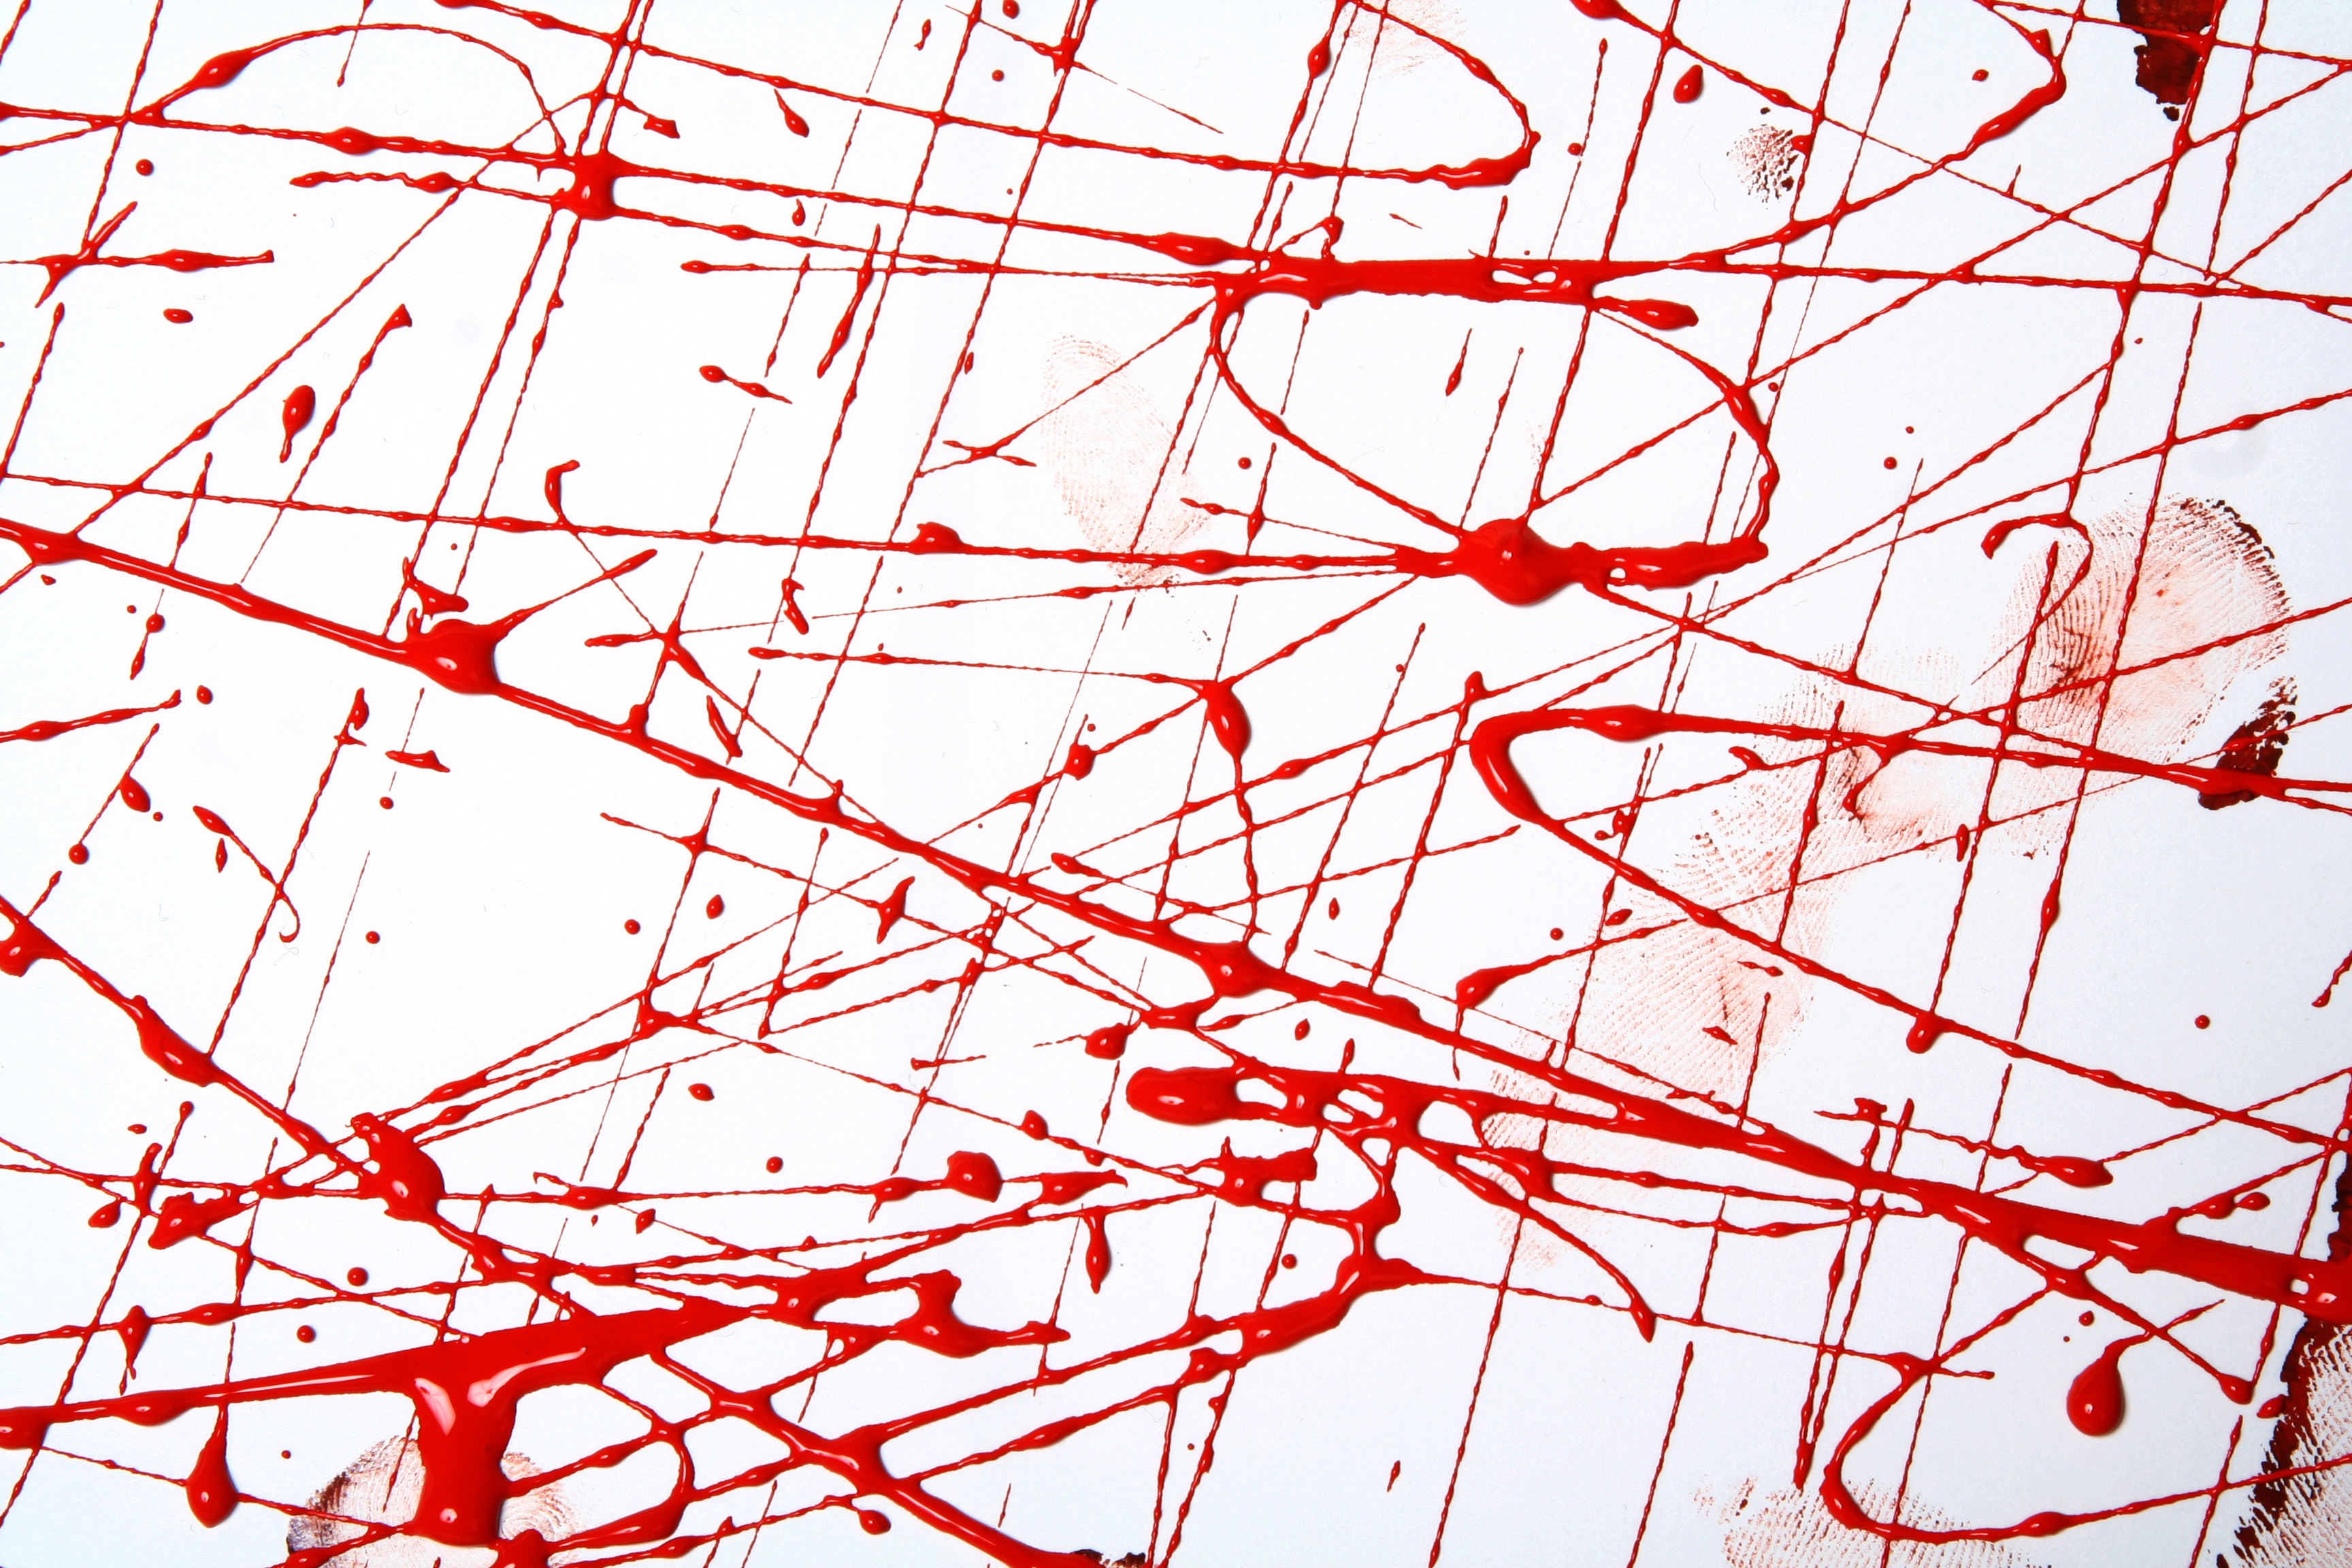
line, red, spray, color, paint, closeup, circle, drawing, diagram, net, shape, backgrounds